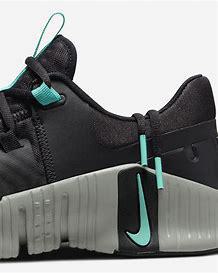
Brand: Nike
Model: Free Metcon 5